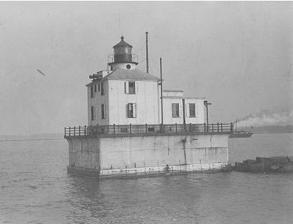
Building: Ashtabula Harbor Light
Country: United States of America
Year built: 1905
Lighthouse in Ohio, US Lighthouse Ashtabula Harbor Light Ashtabula Harbor Light before extension of breakwater Location Ashtabula Harbor, Lake Erie , Ashtabula , Ohio Coordinates 41°55′07″N 80°47′45″W / 41.9186°N 80.7959°W / 41.9186; -80.7959 Tower Foundation Concrete crib Construction Steel / Iron plate Automated 1973 Height 40 feet (12 m) Shape rectangular house with central cylindrical tower Markings white, red roof & parapet , green trim Heritage National Register of Historic Places listed place Light First lit 1905 Focal height 51 feet (16 m) Lens Fourth Fresnel lens Range 7.8 nautical miles; 14 kilometres (9 mi) Characteristic 6 sec Yellow flashing Ashtabula Harbor Light U.S. National Register of Historic Places MPS U.S. Coast Guard Lighthouses and Light Stations on the Great Lakes TR NRHP reference No. 83001943 Added to NRHP 1983-08-04 Ashtabula Harbor Light (also known as Ashtabula Light ) is a lighthouse in Ashtabula , Ohio . It was listed in the National Register on August 8, 1983. History The first light marking Ashtabula's harbor was built in 1836, a short hexagonal wooden tower standing on a wooden crib just off the eastern pier. This used the oil lamps typical of the time and remained in service until replaced by a new tower on the west pier, a pyramidal tower with clapboard sides. This change was prompted by changes in the harbor configuration. The new light was equipped with a fourth-order Fresnel lens , exhibiting a red light. Keepers lived in a frame house in town. This tower was moved in 1882 but remained in service. In 1905 the Ashtabula River mouth was widened and breakwater constructed, prompting construction of the third light, the structure that exists today. This building was originally placed 1750 feet SSE of its present location, but was moved and enlarged in 1915, placed on a concrete crib at the end of the north breakwater. The new house, built of steel and iron plate, afforded living quarters for the keepers. At the same time a new fourth-order lens was mounted in the tower. The old light was by this time left standing by itself, sixty feet from shore. The new light's exposed position made it vulnerable to various assaults. In 1927 it was struck by a steamship, shifting it six inches off its base. The following year, however, a more famous incident occurred. An ice storm completely encased the light, trapping the keepers inside. After two days they managed to thaw the front door sufficiently to get it open, only to have to tunnel to through some five feet of ice in order to escape. The light was the last Great Lakes light to be manned, and was finally automated in 1973. The original keeper's house was deeded to the city in the same year, but returned to federal ownership in 1976 due to a lack of funds to complete a plan to convert the building to a museum. In 1982 the building again passed into private hands and was opened in 1984 as the Ashtabula Marine Museum . The lighthouse itself continued in service, even as the breakwater was extended past it. The Fresnel lens was replaced with a modern beacon and given to the museum in 1995. Cleveland resident Jim Woodward, one of only four men in the U.S. who can properly be called “lampists,” (one who is qualified to repair and restore the classical Fresnel lighthouse lenses) restored the lens.  He is the only one of the four who apprenticed under a lampist in the old United States Lighthouse Service . In 2003 a society was formed to take possession of the light under the National Historic Lighthouse Preservation Act , and they applied for the light when it was offered in the following year. They assumed control of the light in 2007 and began a program of restoration with the intent of making the lighthouse available for public tours. In May 2008 they received a grant to allow them to construct a floating dock, necessary since all access to the light is by water. The Society has in fact acquired the light. References